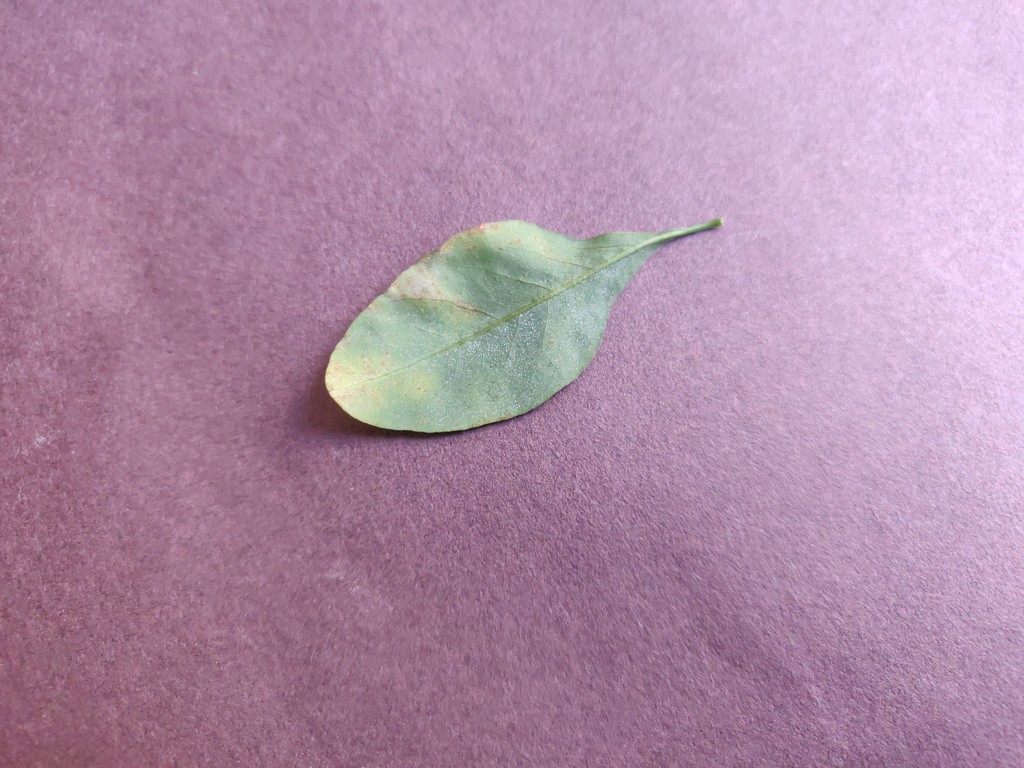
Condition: Unhealthy
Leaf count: single
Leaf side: back